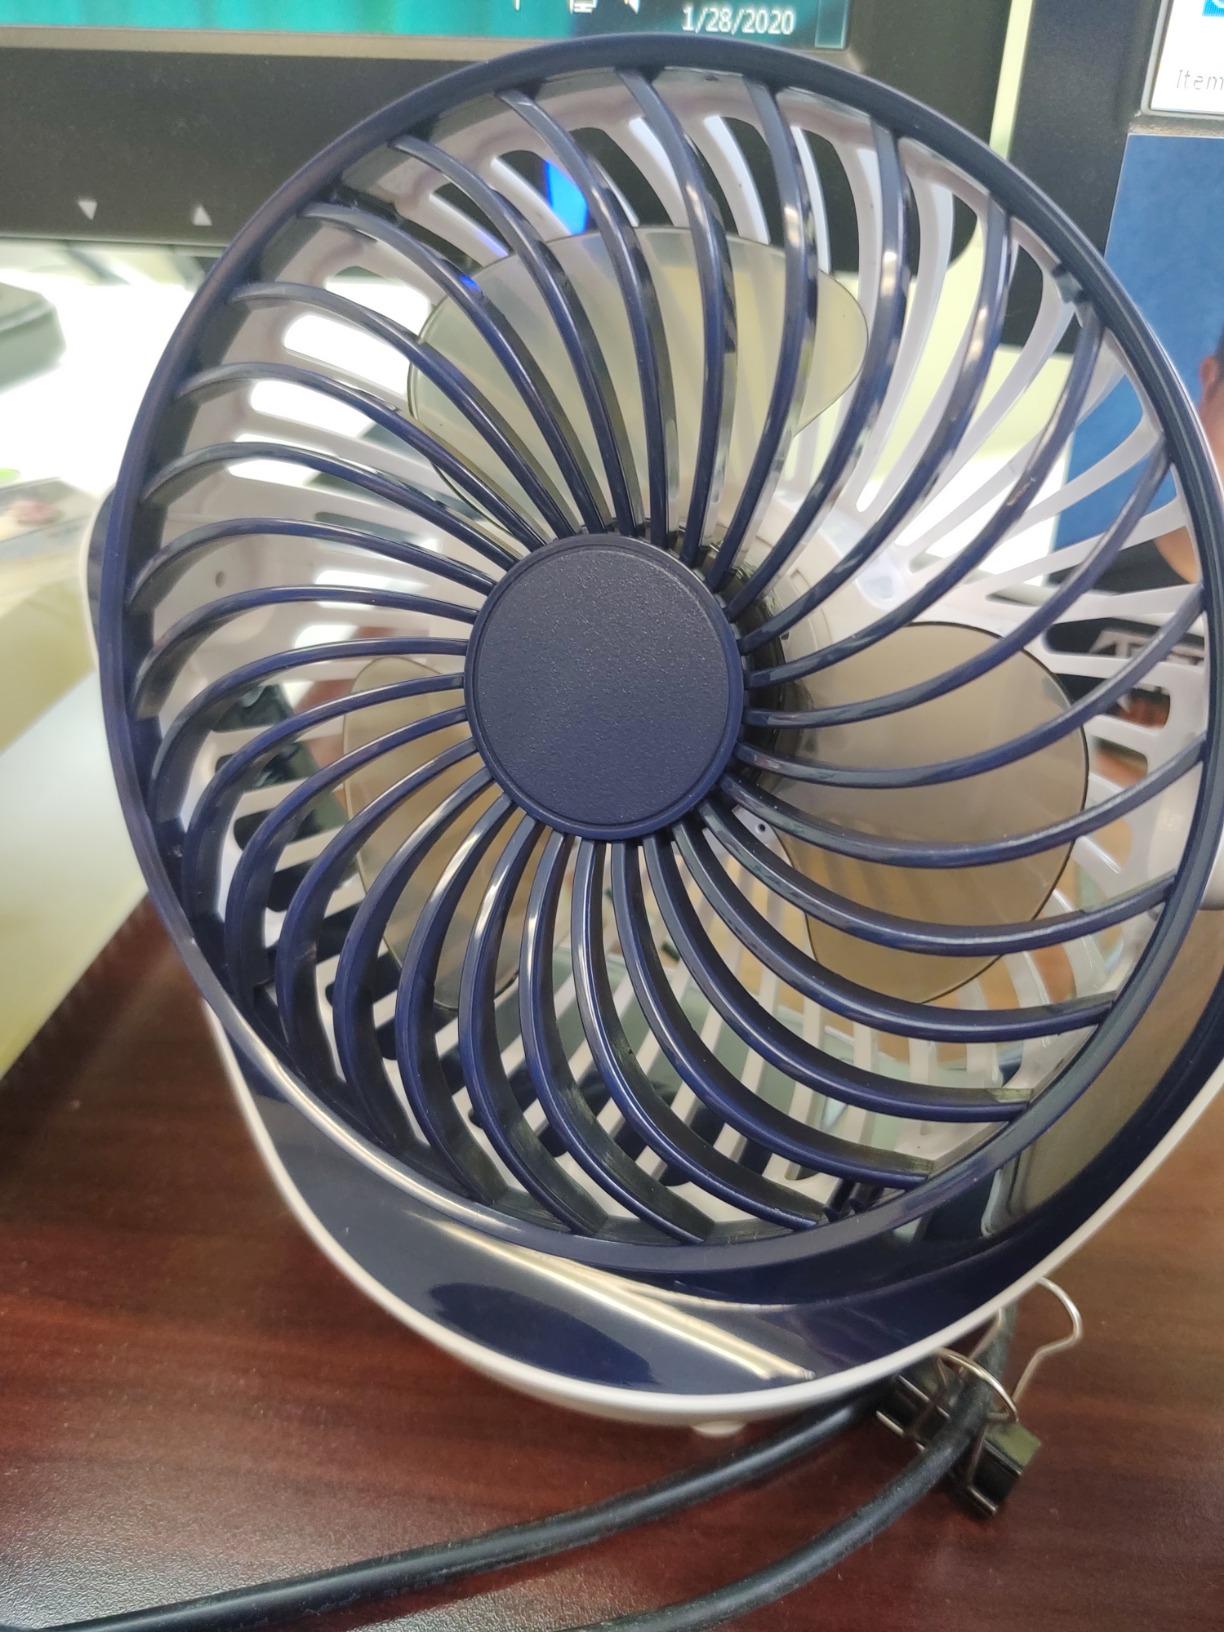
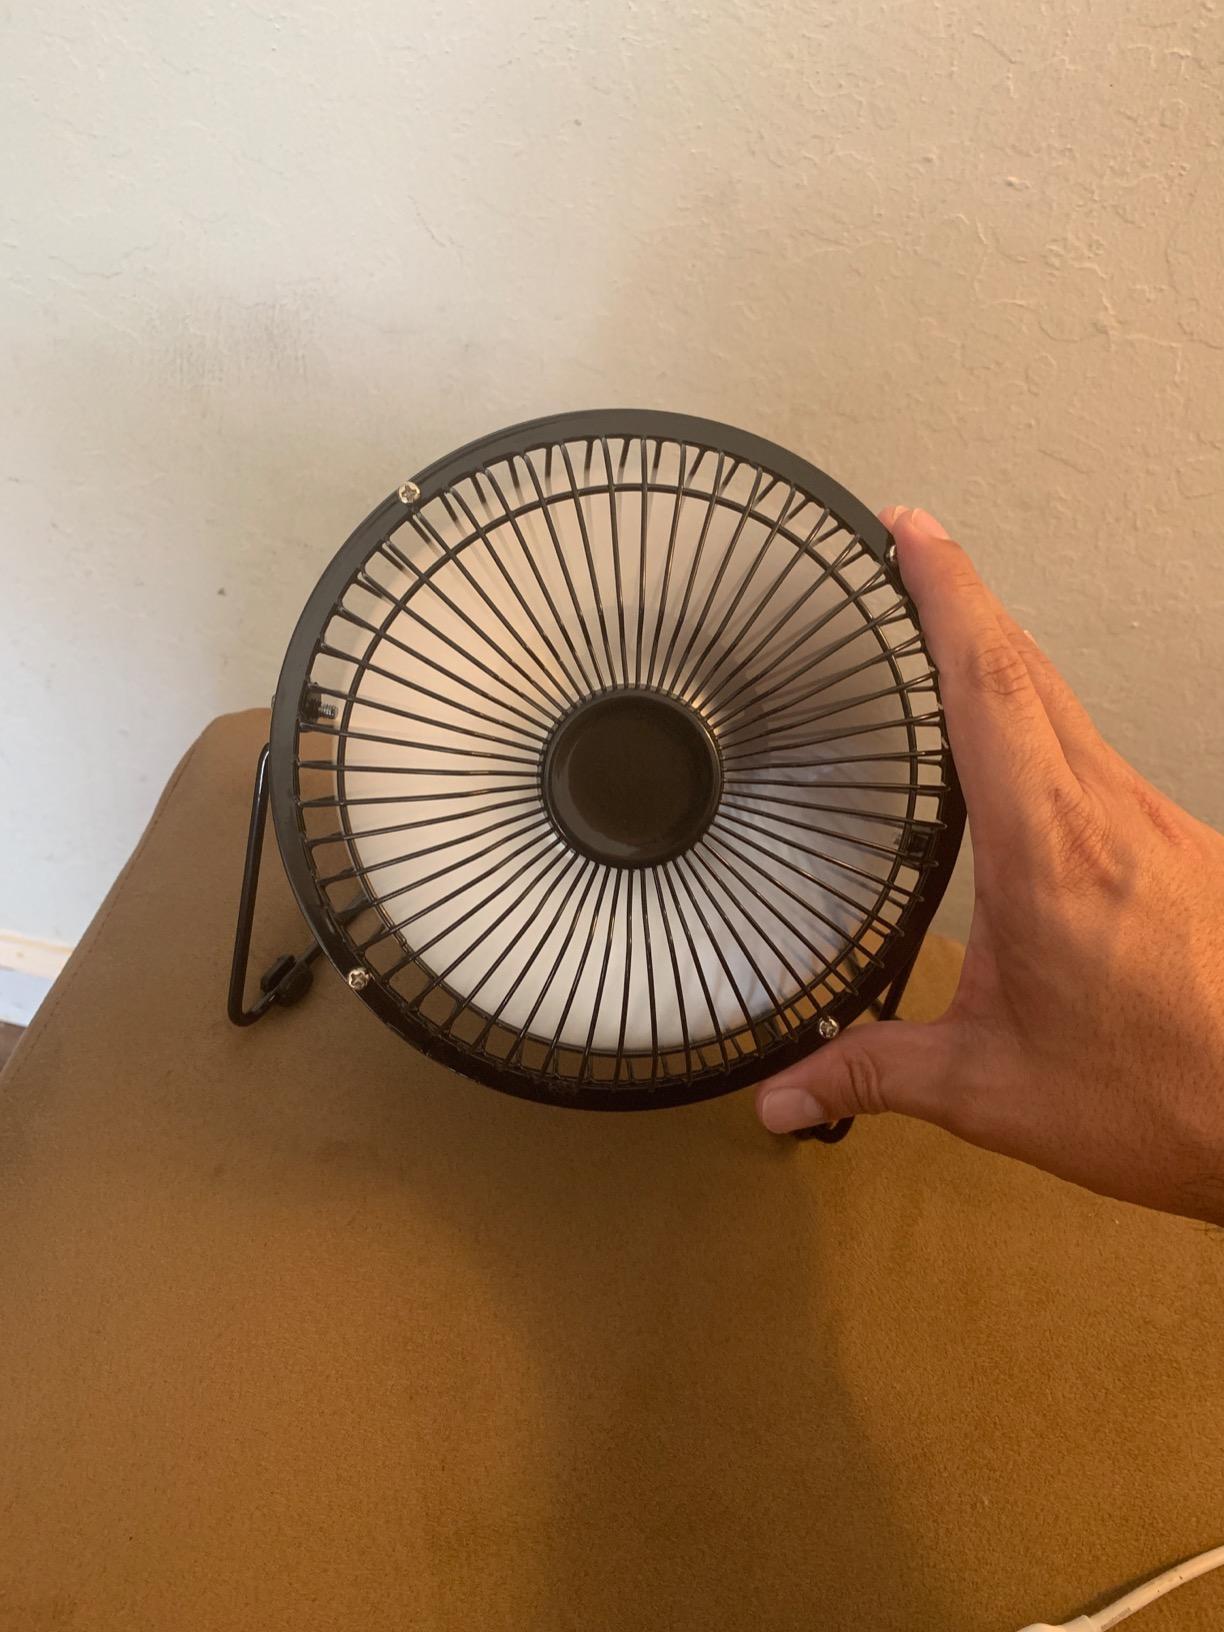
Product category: fan
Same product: no